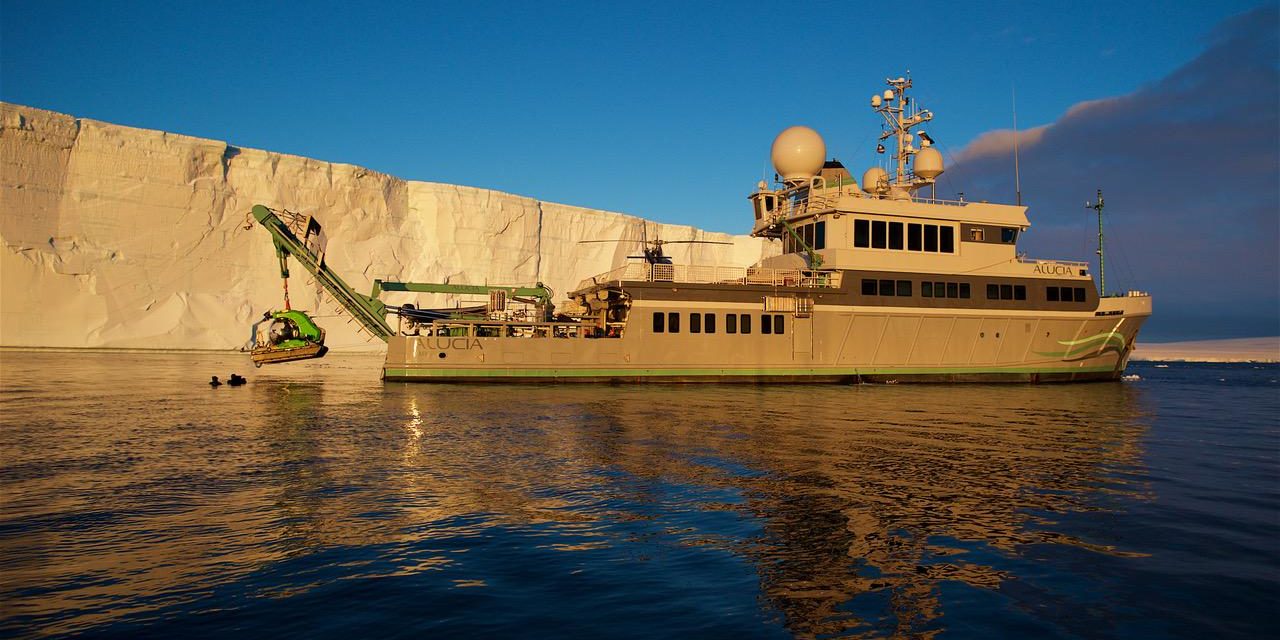
Vehicle type: Ships